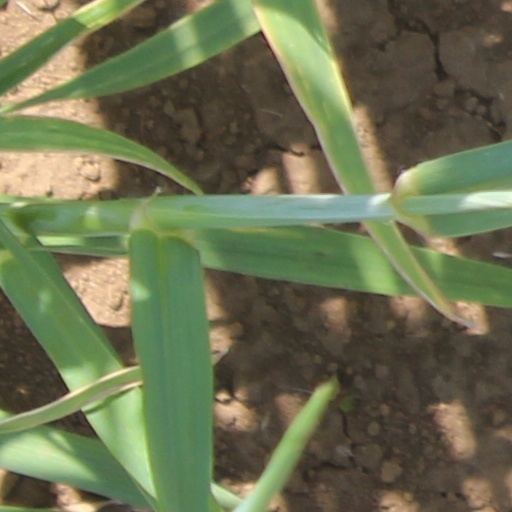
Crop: wheat